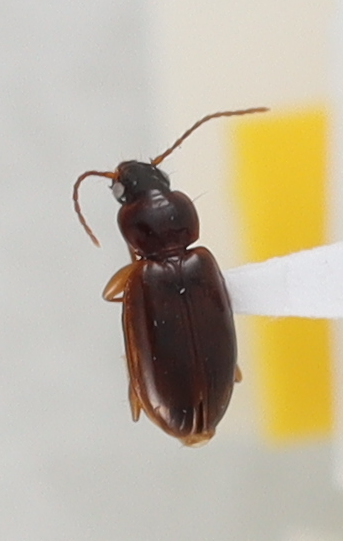
Scientific name: Trechus obtusus
Plot: 14
Trap: E
Collected: 20190911